Thiruengoimalai Maragadachaleswarar Temple

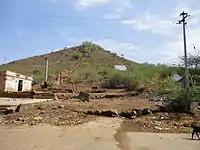
The temple atop the hill

As per a legend, Vayu Bhaghvan and Adiseshan had a dispute to find out who is superior, to prove the superiority adiseshan encircled the Kailasam, Vayu tried to remove this encircle by creating santamarutham (Twister). Because of the santamarutham, 8 kodumudigal (parts) fell from kailasam into 8 different places which are Thirugonamalai, Sri Lanka, Thirukalahasti, Thiruchiramalai, Thiruengoimalai or Thiruenkoimalai, Rajathagiri, Neerthagiri, Ratnagiri, and Suwethagiri or Thirupangeeli.